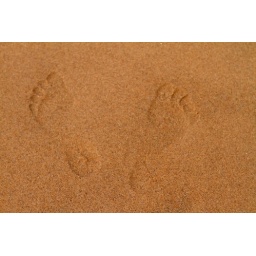
Our memories of the ocean will linger on, long after our footprints in the sand are gone.